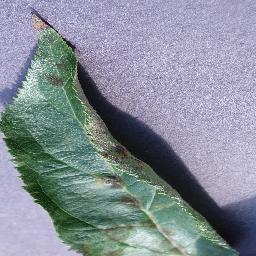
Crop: apple
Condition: scab